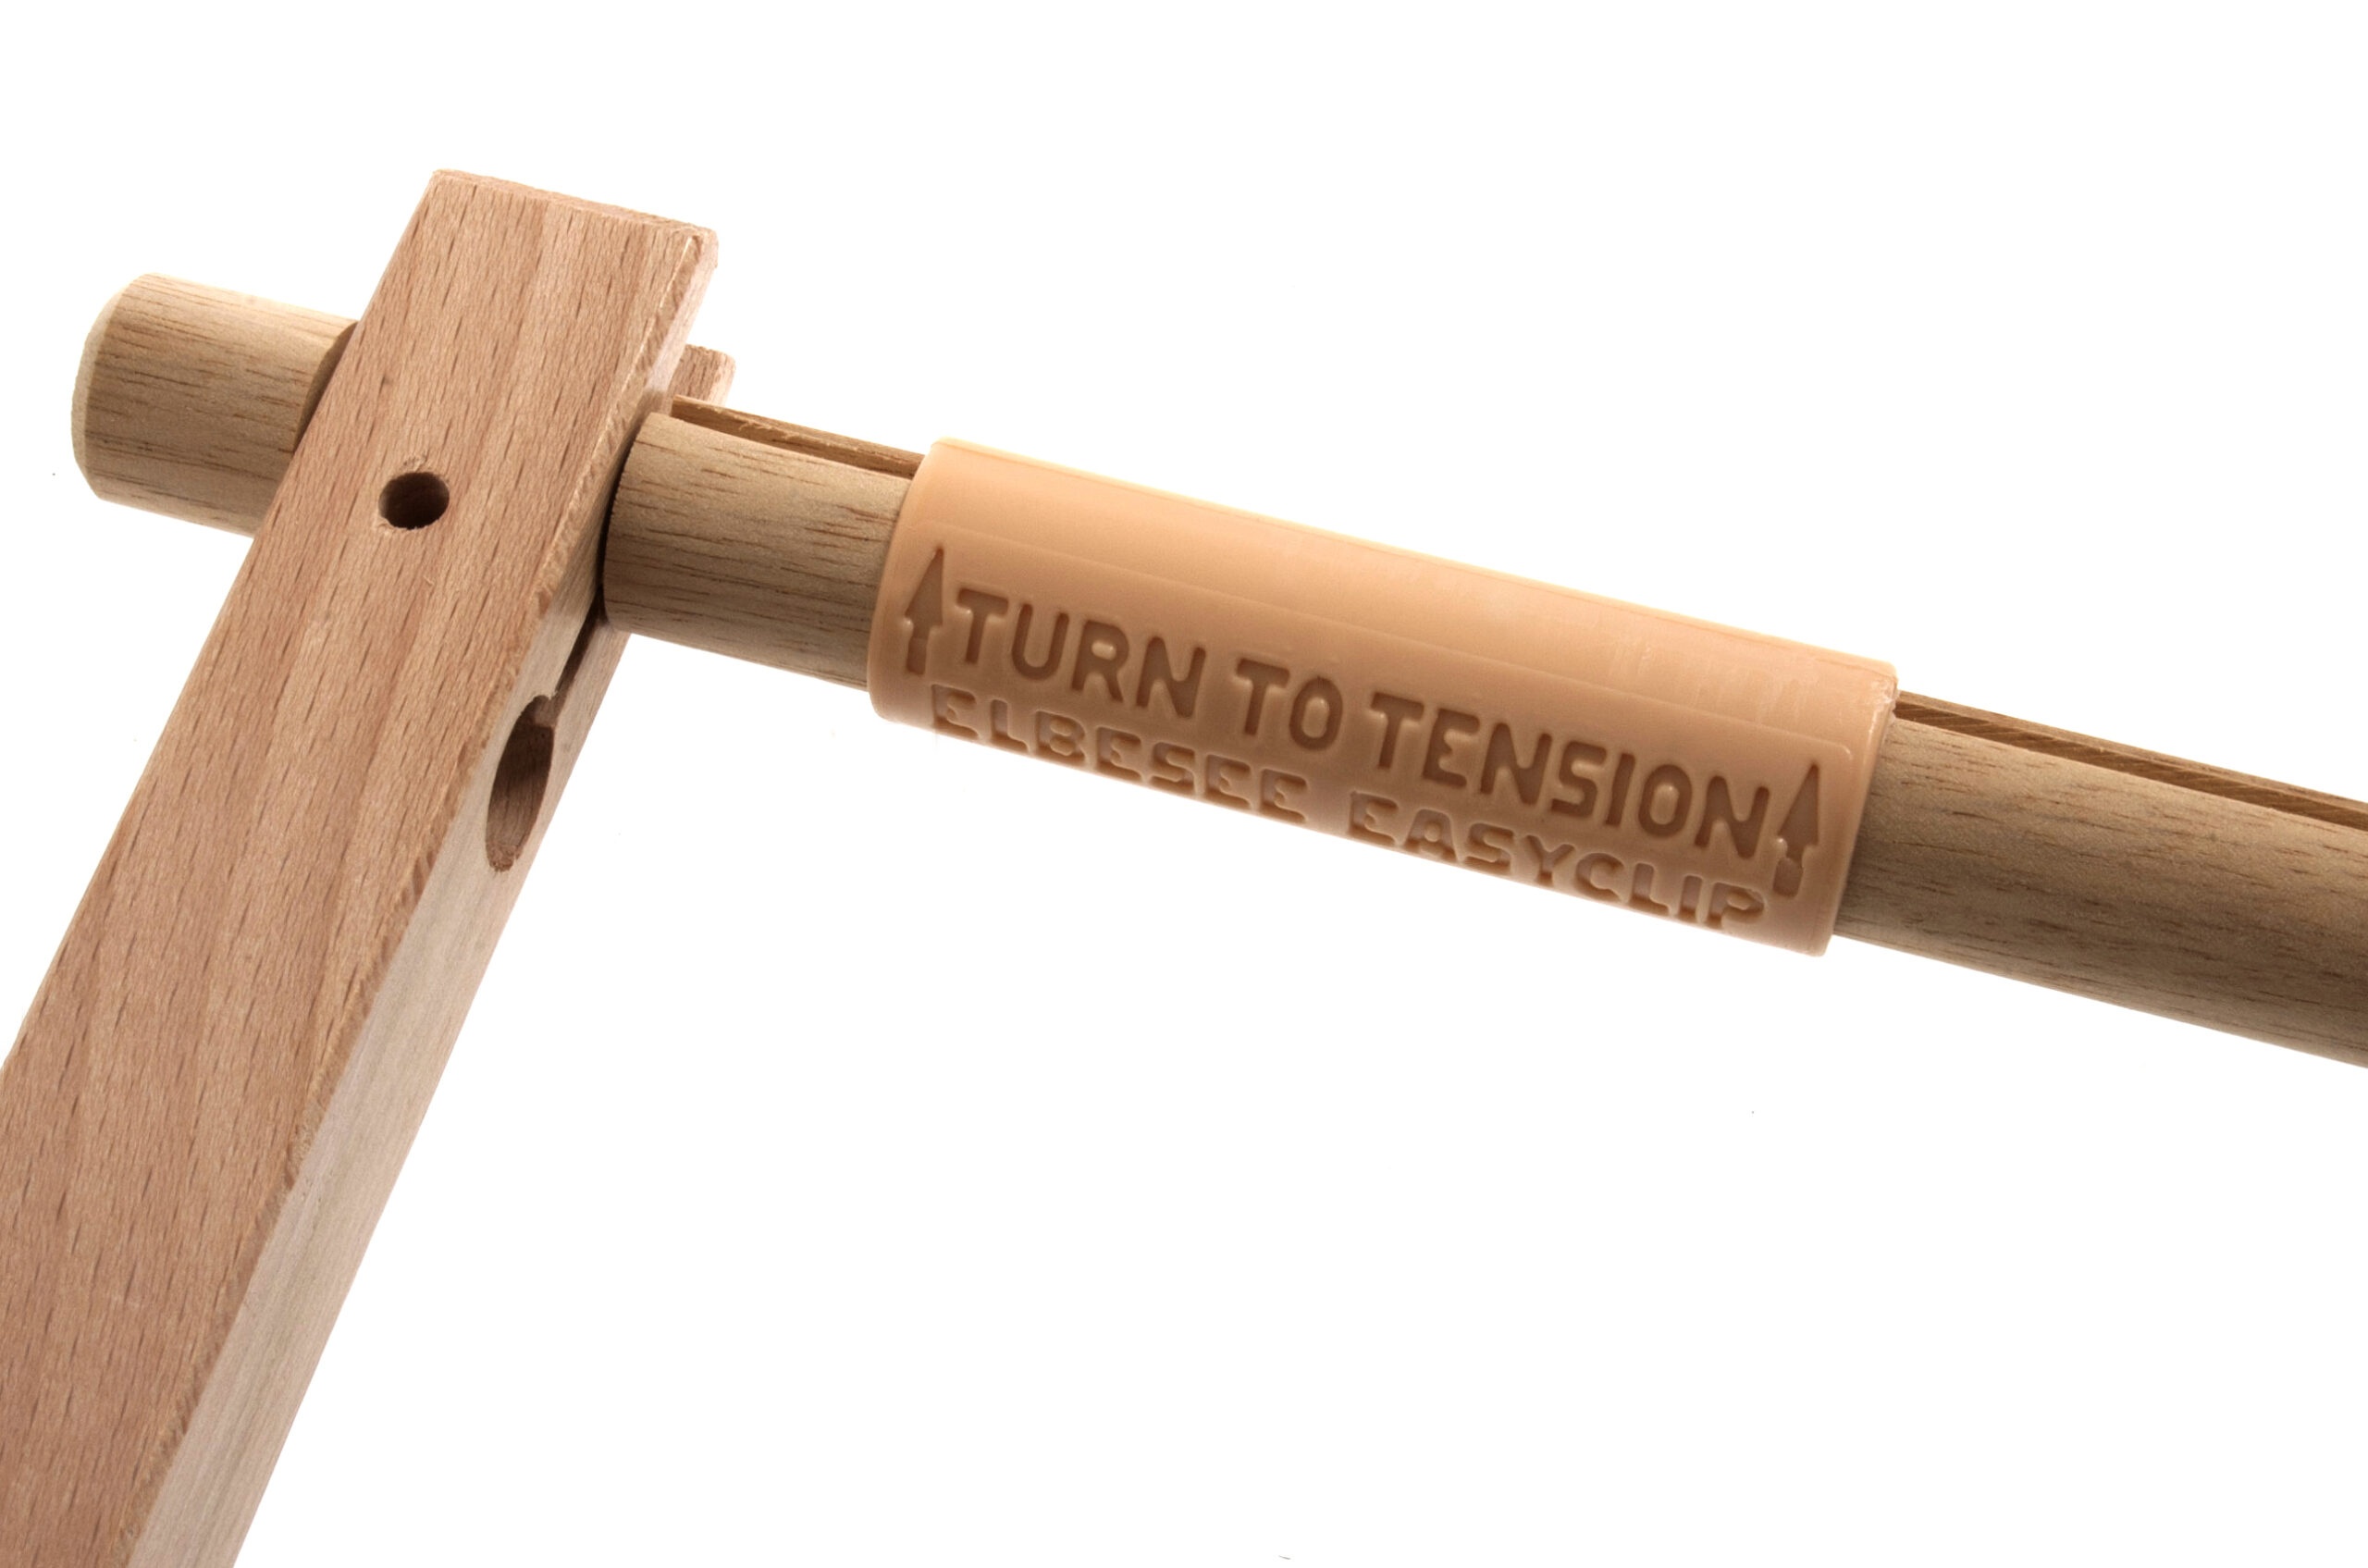
Elbesee Easy Clip Frame 12" x 12"
A innovation in rotating frame design, the Easy Clip Rotating Frame makes working your cross stitch and tapestry projects easier then ever before. Simply clip your fabric to the frame - no sewing is required. The fabric is rolled around the top and bottom bars preventing the creasing and marking that occurs with a hoop. Self-locking non slip clips maintain an even tension and even help to prevent your fabric from fraying at the edges. This quick and easy way of attaching your fabric means you can switch and change between projects easier than ever before!
Brand: Elbesee
Category: Arts & Entertainment > Hobbies & Creative Arts > Arts & Crafts > Art & Crafting Tools > Frames, Hoops & Stretchers > Cross-Stitch Frames